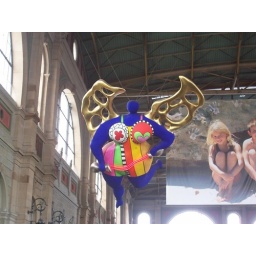
Zurich Hauptbahnhof - abstract flying blue woman by famous artist